Sainte-Anne du Ruisseau Church

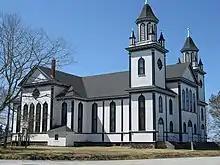

The Sainte-Anne-du-Ruisseau Church, located in Yarmouth County in the Argyle district, is the oldest Acadian parish church on mainland Nova Scotia. The church has been designated a historic property by the Municipality of Argyle.